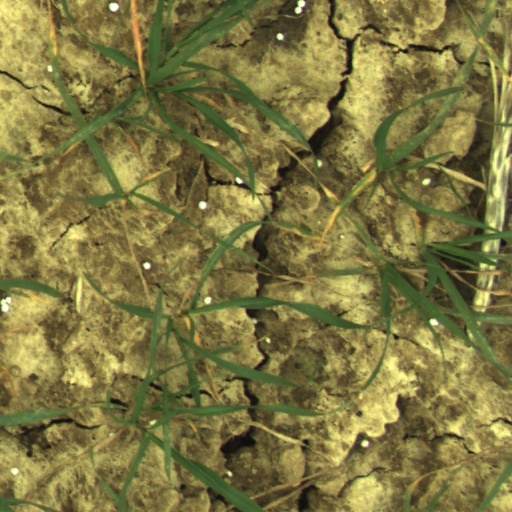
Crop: wheat